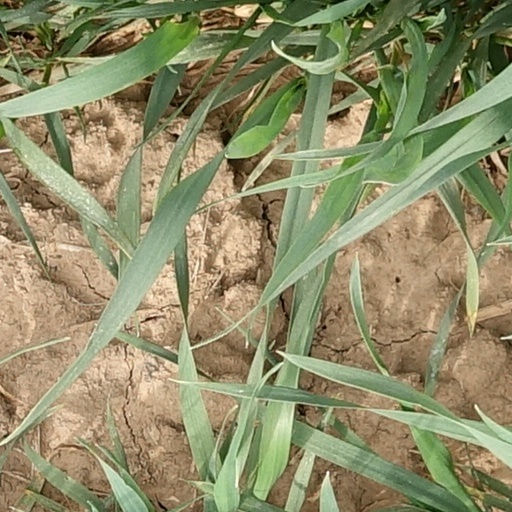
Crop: wheat